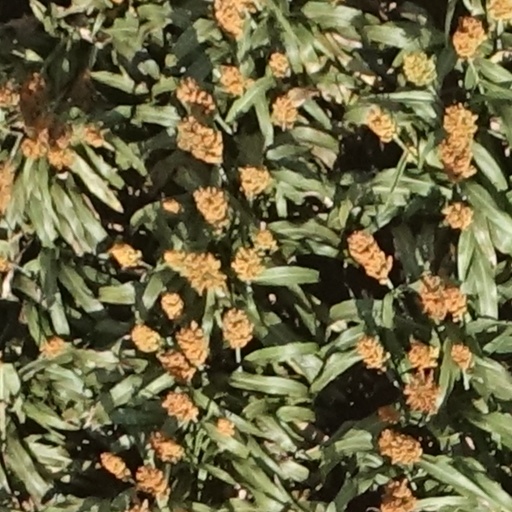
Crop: sorghum